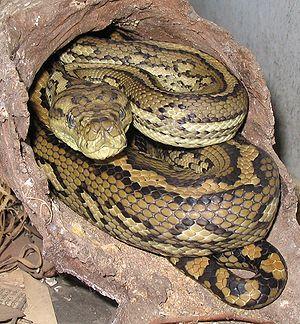
Morelia spilota, le Python tapis est une espèce de serpents de la famille des Pythonidae.